Eva Julius

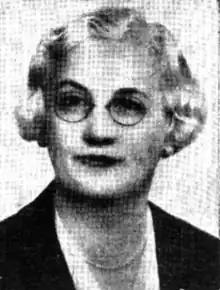
Julius from a 1937 newspaper

Eva Drongsia Odierna Julius, Lady Julius (née O'Connor; 1878 – 5 July 1972) was an Australian Girl Guide Commissioner and child welfare worker. She was a recipient of the Silver Fish Award, Girl Guiding's highest adult award.